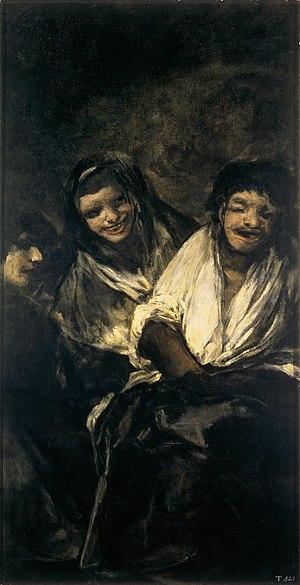
Femmes riant est une peinture de l'artiste espagnol Francisco de Goya. Cette œuvre issue des « peintures noires » a été réalisée directement entre 1820 et 1823 sur les murs de la maison de l'artiste et est maintenant conservée au Musée du Prado de Madrid.
Hommes lisant est une peinture de l'artiste espagnol Francisco de Goya. Cette œuvre issue des « peintures noires » a été réalisée directement entre 1820 et 1823 sur les murs de la maison de l'artiste et est maintenant conservée au Musée du Prado de Madrid.
L’œuvre de Francisco De Goya commence approximativement en 1771 avec ses premières fresques pour la basilique du Pilar à Saragosse et termine en 1827 avec ses dernières toiles, dont la Laitière de Bordeaux. Durant ces années, le peintre produisit environ 700 peintures, 280 gravures et plusieurs milliers de dessins.